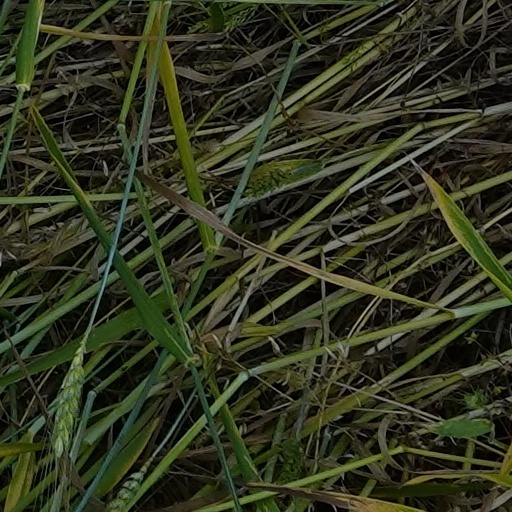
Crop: wheat